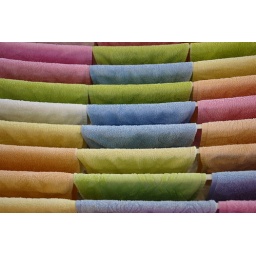
Light blue in Prizren - towels at the mosque